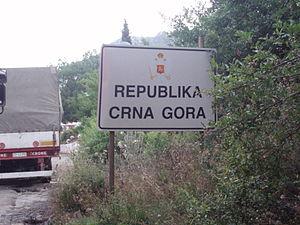
La frontière entre l'Albanie et le Monténégro est la frontière séparant l'Albanie et le Monténégro.